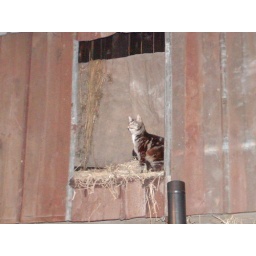
stuffed cat in the barn facade of the thanksgiving themed US Army display. see earlier page